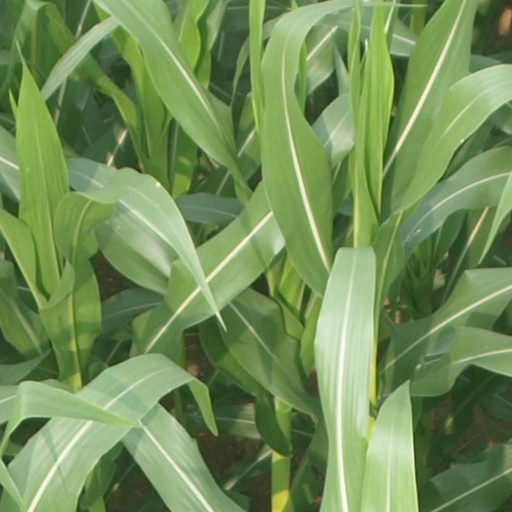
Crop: maize; corn